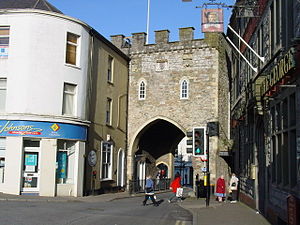
Bymure i England og Wales / Liste
Dette er en liste over bymure i England og Wales, som beskriver bymure der er blevet opført og brugt omkring disse byer fra det første århundrede og fremefter. De første bymure blev bygget af romerne efter deres erobring af Britannien i år 43. Romerne startede typisk ud med at opført et fort, som senere er blevet konverteret til rektangulære byer, der er blevet beskyttet af enten mure i sten eller træ og voldgrave. Mange af disse forsvarsværker overlevede Romerrigets fald i 300- og 400-tallet, og blev brugt i den ustabile post-romerske periode. Angel-saksiske konger foretog omfattende byudvidelser i 700- og 800-tallet, hvor de skabte fæstningsanlæg kaldet burh. Disse burh brugte nogle gange de tidligere romerske forsvarsværker, og mange er overlevet ind i den tidlige middelalder.